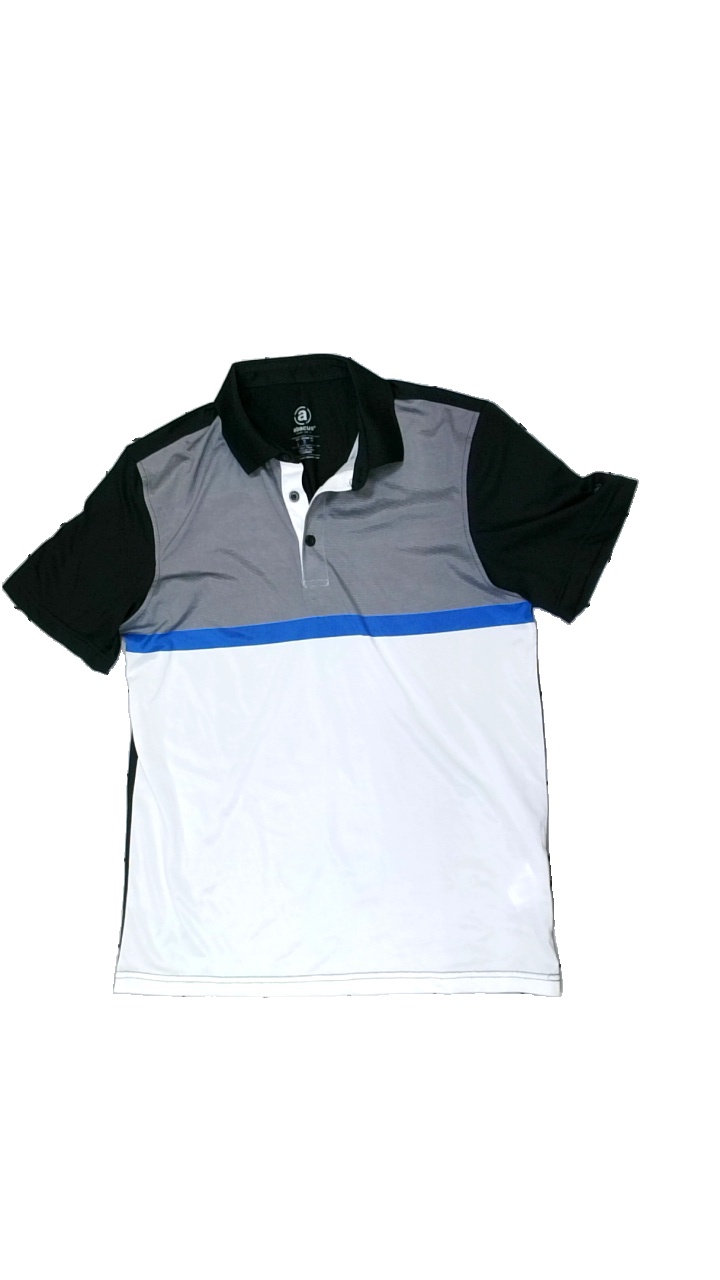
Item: T-shirt (Men)
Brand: Abacus
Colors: Blue, White, Black, Multicolor
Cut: Regular
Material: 100% Polyester
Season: All
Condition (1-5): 5
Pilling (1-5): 5
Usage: Reuse
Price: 50-100